Jennie Kimball

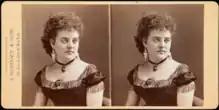
Jennie Kimball (1669-74)

Upon the completion of her studies, she was engaged by Manager Whitman for leading soubrette business in the Continental Theater, Boston, in 1868, appearing as Cinderella in H. J. Byron's burlesque, and Stalacta in "The Black Crook", which ran the entire season. She afterwards played a star engagement with him in the West, appearing as Oberon in "A Midsummer Night's Dream", and singing the title role in "The Grand Duchess" in Buffalo, Louisville, Chicago, St. Louis and other cities, winning unqualified approbation. After concluding her engagement with Whitman, she returned to the East and traveled through New England as prima donna of the Florence Burlesque Opera Company, until she was engaged by John Brougham for his New York Company, in 1869, and opened in March in Brougham's Fifth Avenue Theater, now the Madison Square, in the operetta of "Jenny Lind", afterward playing Kate O'Brien in "Perfection", and other musical comedies. In 1872, she was especially engaged in the Union Square Theater (under the management of Sheridan Shook) as stock star, playing all the leading parts in the burlesques, "Ernani", "The Field of the Cloth of Cold", "Bad Dickey", "Black-Eyed Susan", "Aladdin", "The Invisible Prince", and others, and remaining there two seasons.